Kaavi art

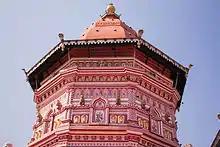
Kaavi murals at Lakshmi Narayan Mahamaya temple, Ankola Karnataka

Kaavi art is a traditional mural technique indigenous to the Konkan coast of India, especially in Goa, parts of coastal Maharashtra and Karnataka. It is distinguished by its use of a single reddish‑brown pigment, known locally as “kaav” (laterite red oxide), incised into a white lime‑plastered surface to create intricate motifs and murals in religious and secular buildings. Kaavi murals can also be seen in old houses, small shrines.